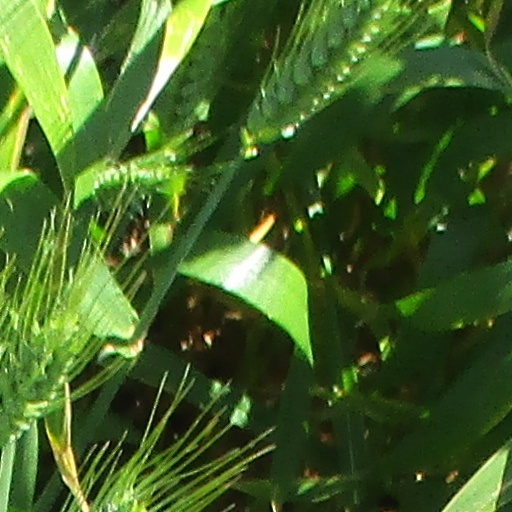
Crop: wheat